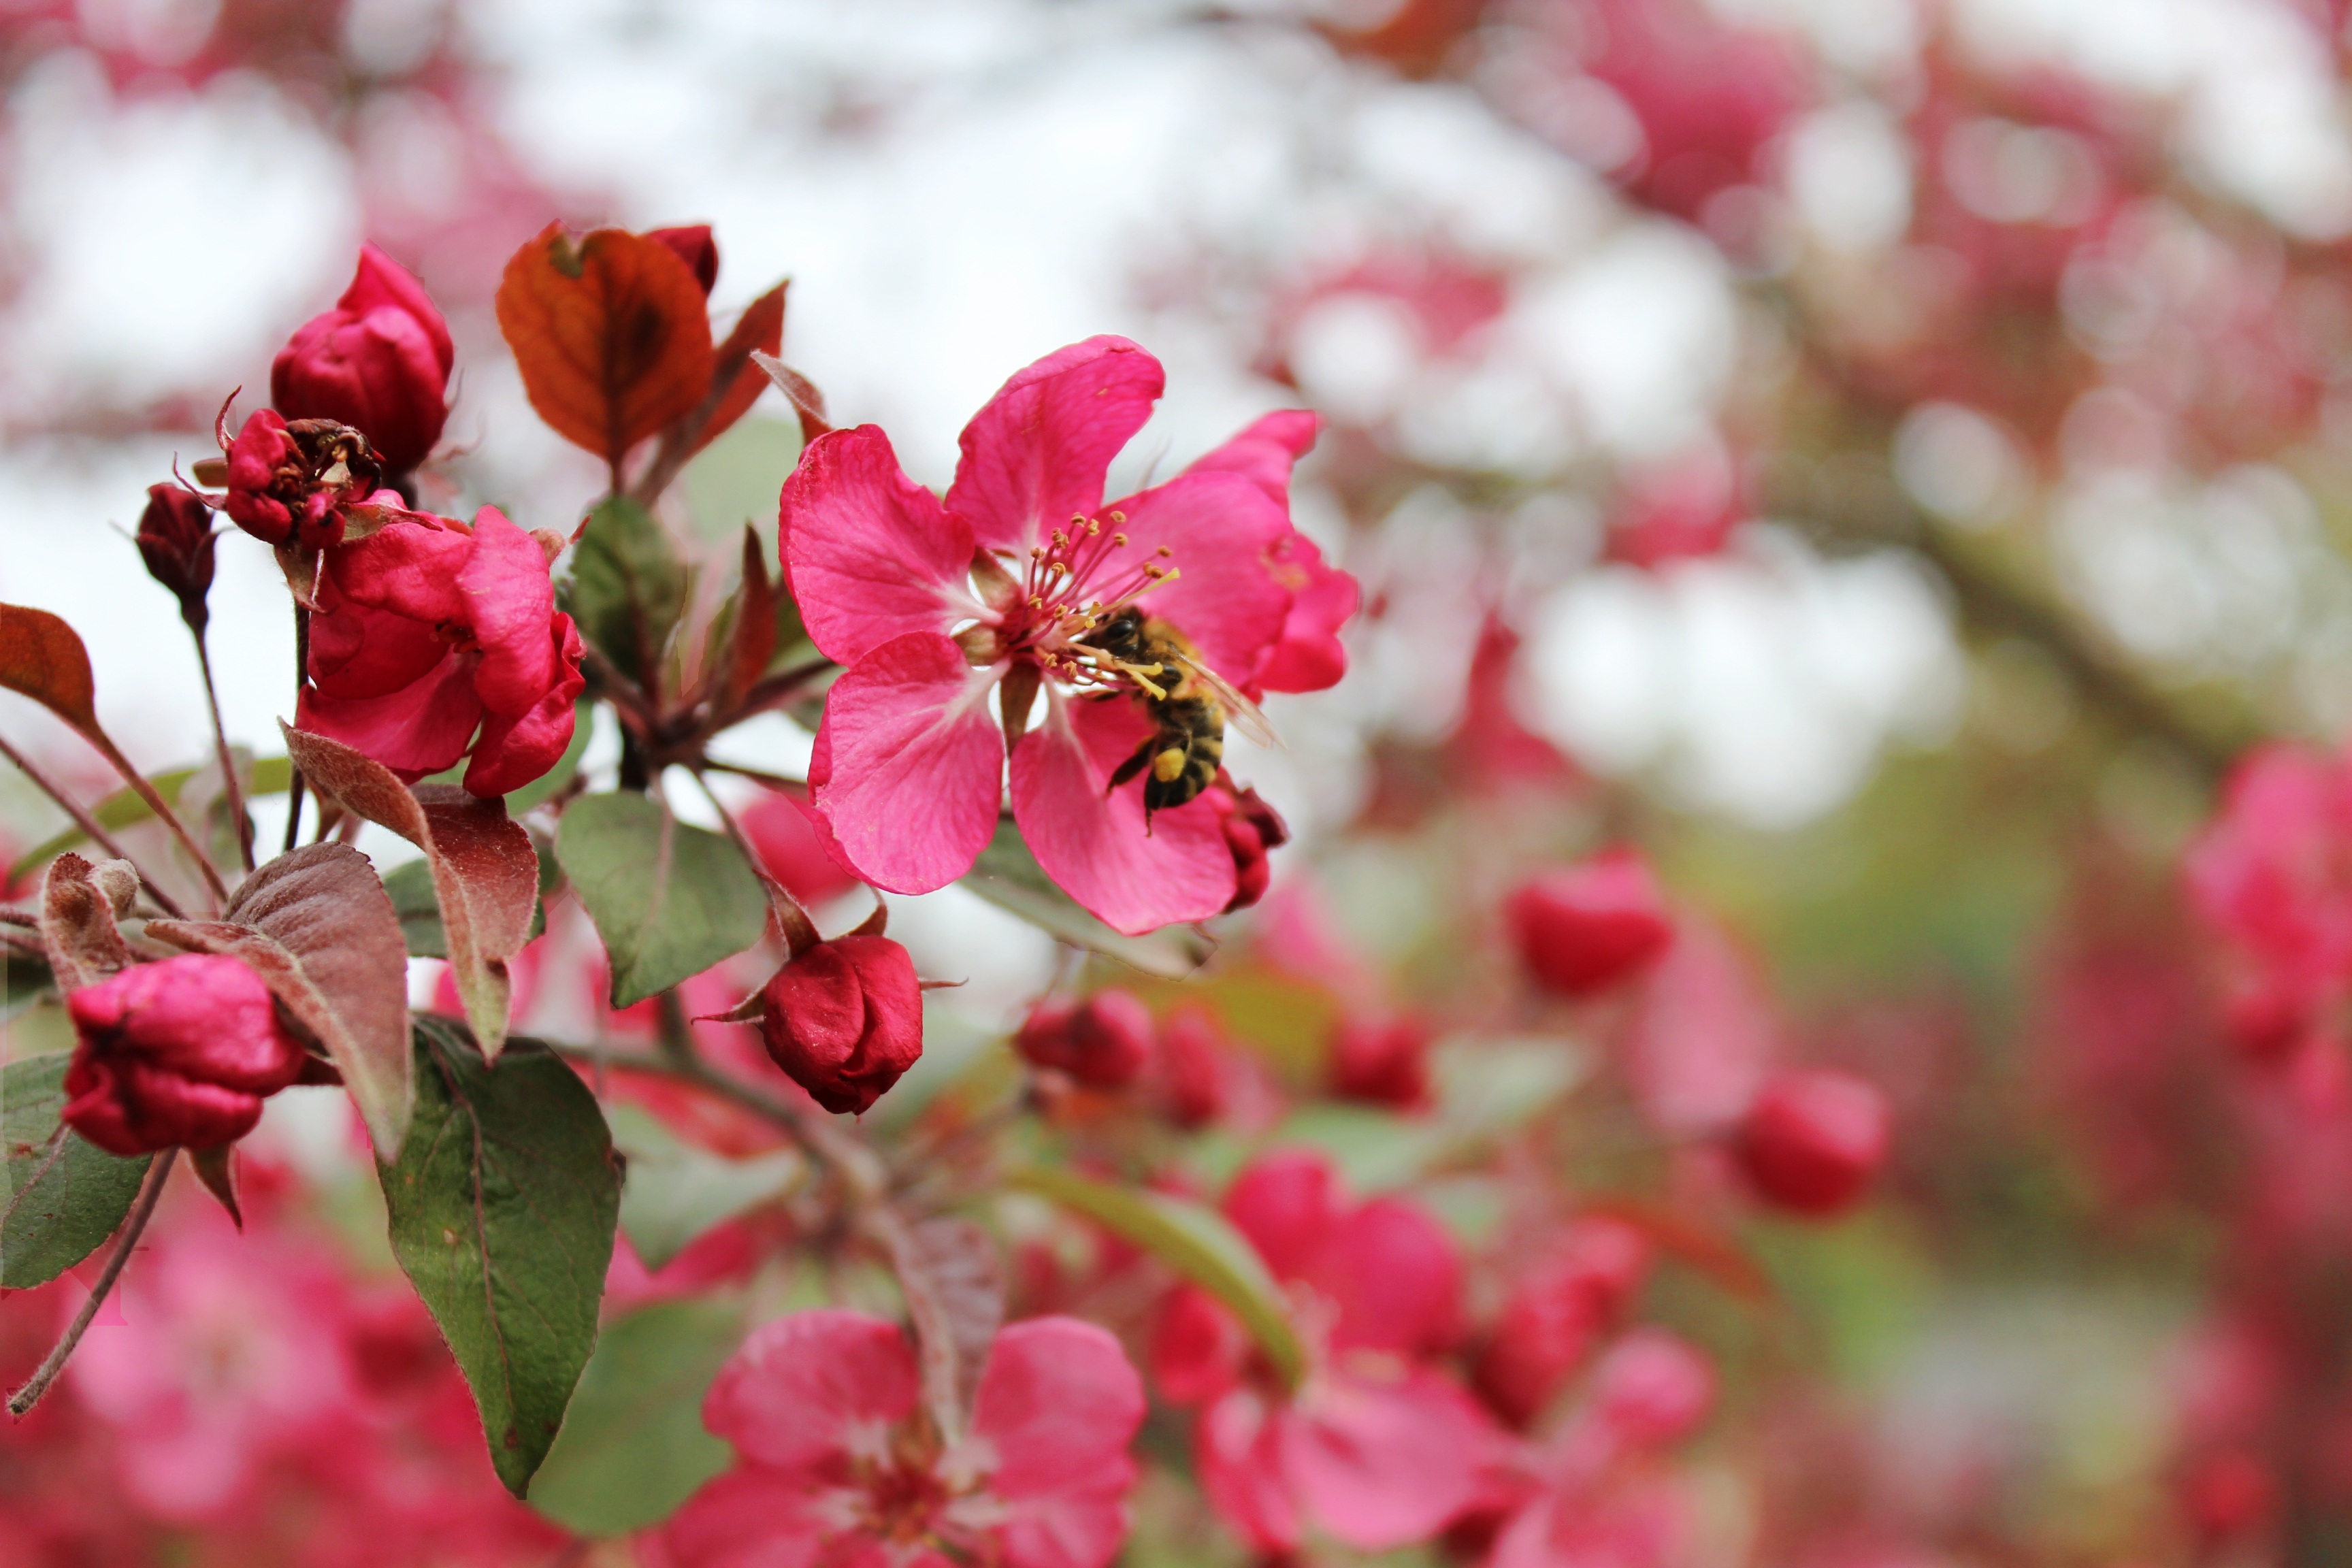
branch, blossom, plant, leaf, flower, petal, bloom, spring, red, produce, botany, pink, flora, shrub, bee, cherry, macro photography, flowering plant, rose family, land plant